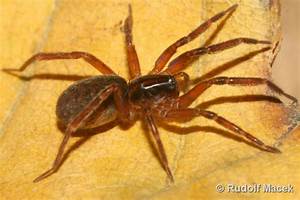
Label: spider